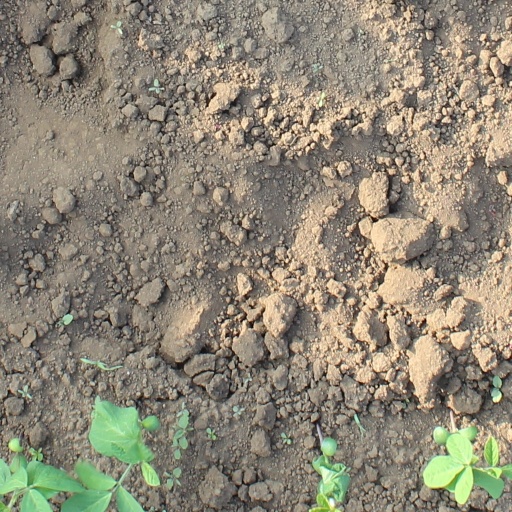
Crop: soybean